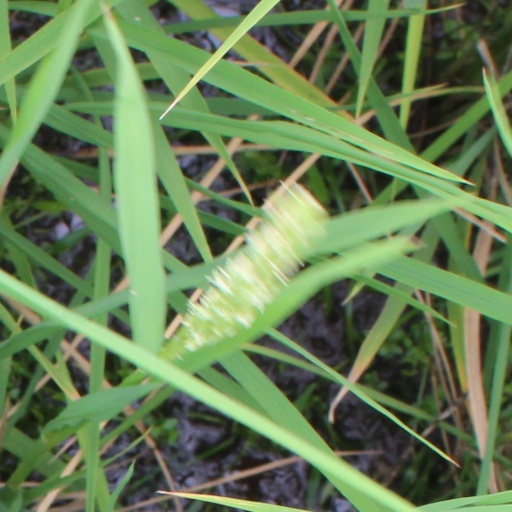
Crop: rice